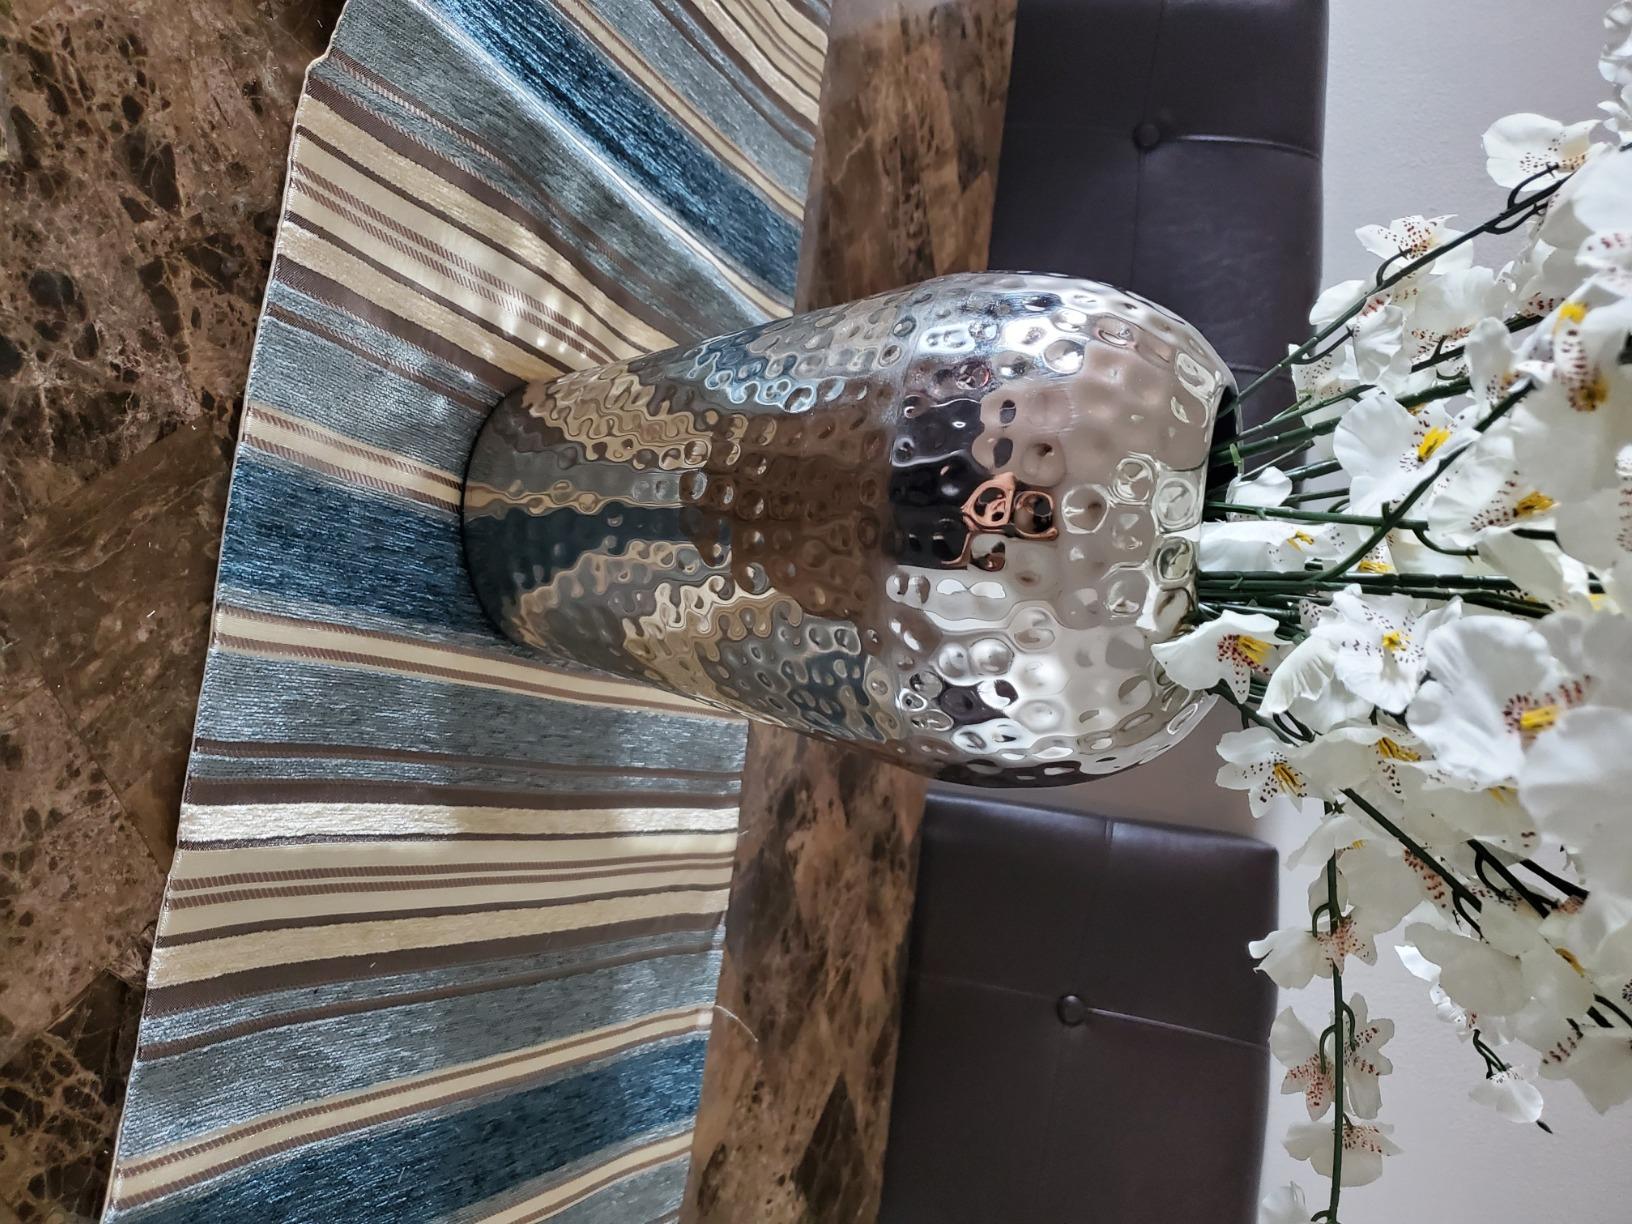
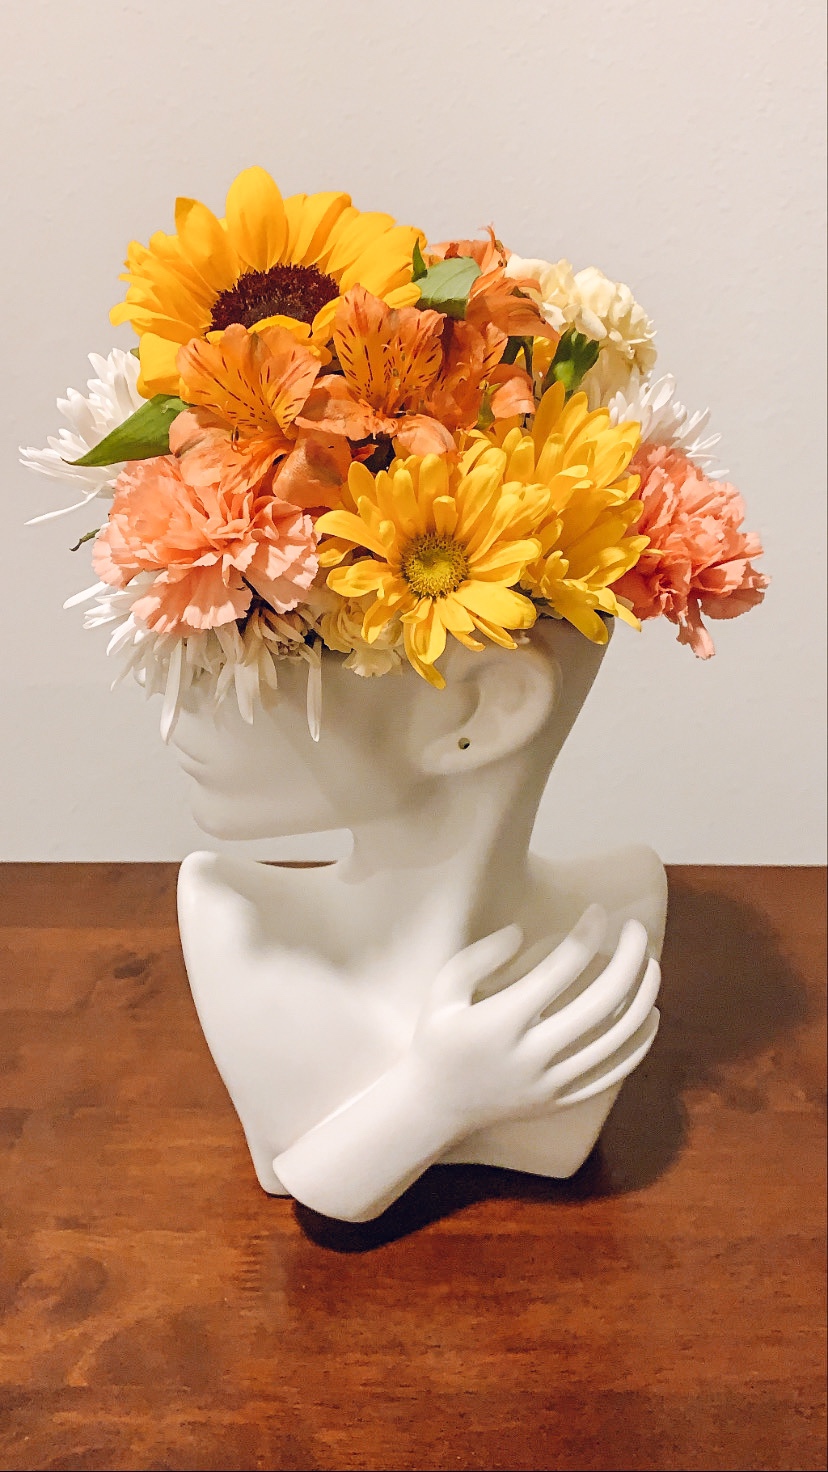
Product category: vase
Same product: no